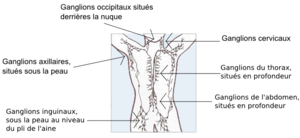
Les noeuds lymphatiques sont des petits amas réniformes dont la taille varie de l'un à l'autre. On en dénombre chez l'humain environ 800, pour une masse totale de 500 à 800 g.